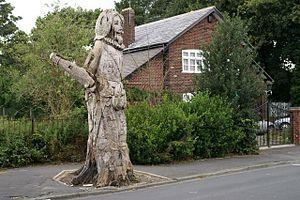
John Middleton, surnommé The Childe of Hale, était un géant, homme peut-être atteint de gigantisme, qui a vécu en Angleterre au XVIᵉ siècle dans le village de Hale près de Liverpool. Sa tombe y est toujours visible dans le cimetière de l'église et porte l'inscription : Here lyeth the bodie of John Middleton the Childe Nine feet three Borne 1578 Dyede 1623. Selon cette épitaphe posthume, John Middleton aurait donc mesuré approximativement 2,81 mètres. Il est à préciser que cette mesure de taille, supérieure à celle de Robert Wadlow, est sujette à caution.